Question: How many boys are running?
Tambaya: Yara maza nawa ke gudu?
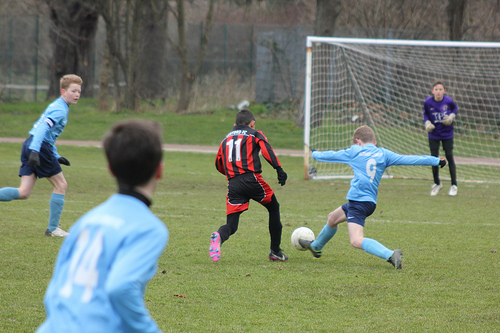
Answer: 4
Amsa: 4